Myosotis pansa

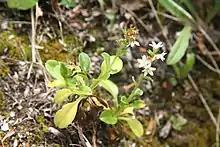
Flowering plant of "M. pansa subsp. pansa"

"Myosotis pansa" is endemic to the North Island of New Zealand from the Waitakere Ranges in Auckland to Waikato and northern Taranaki, from sea level to 200 m ASL. "M. pansa" is found on coastal cliffs, coastal scrub nearby grassy slopes"."